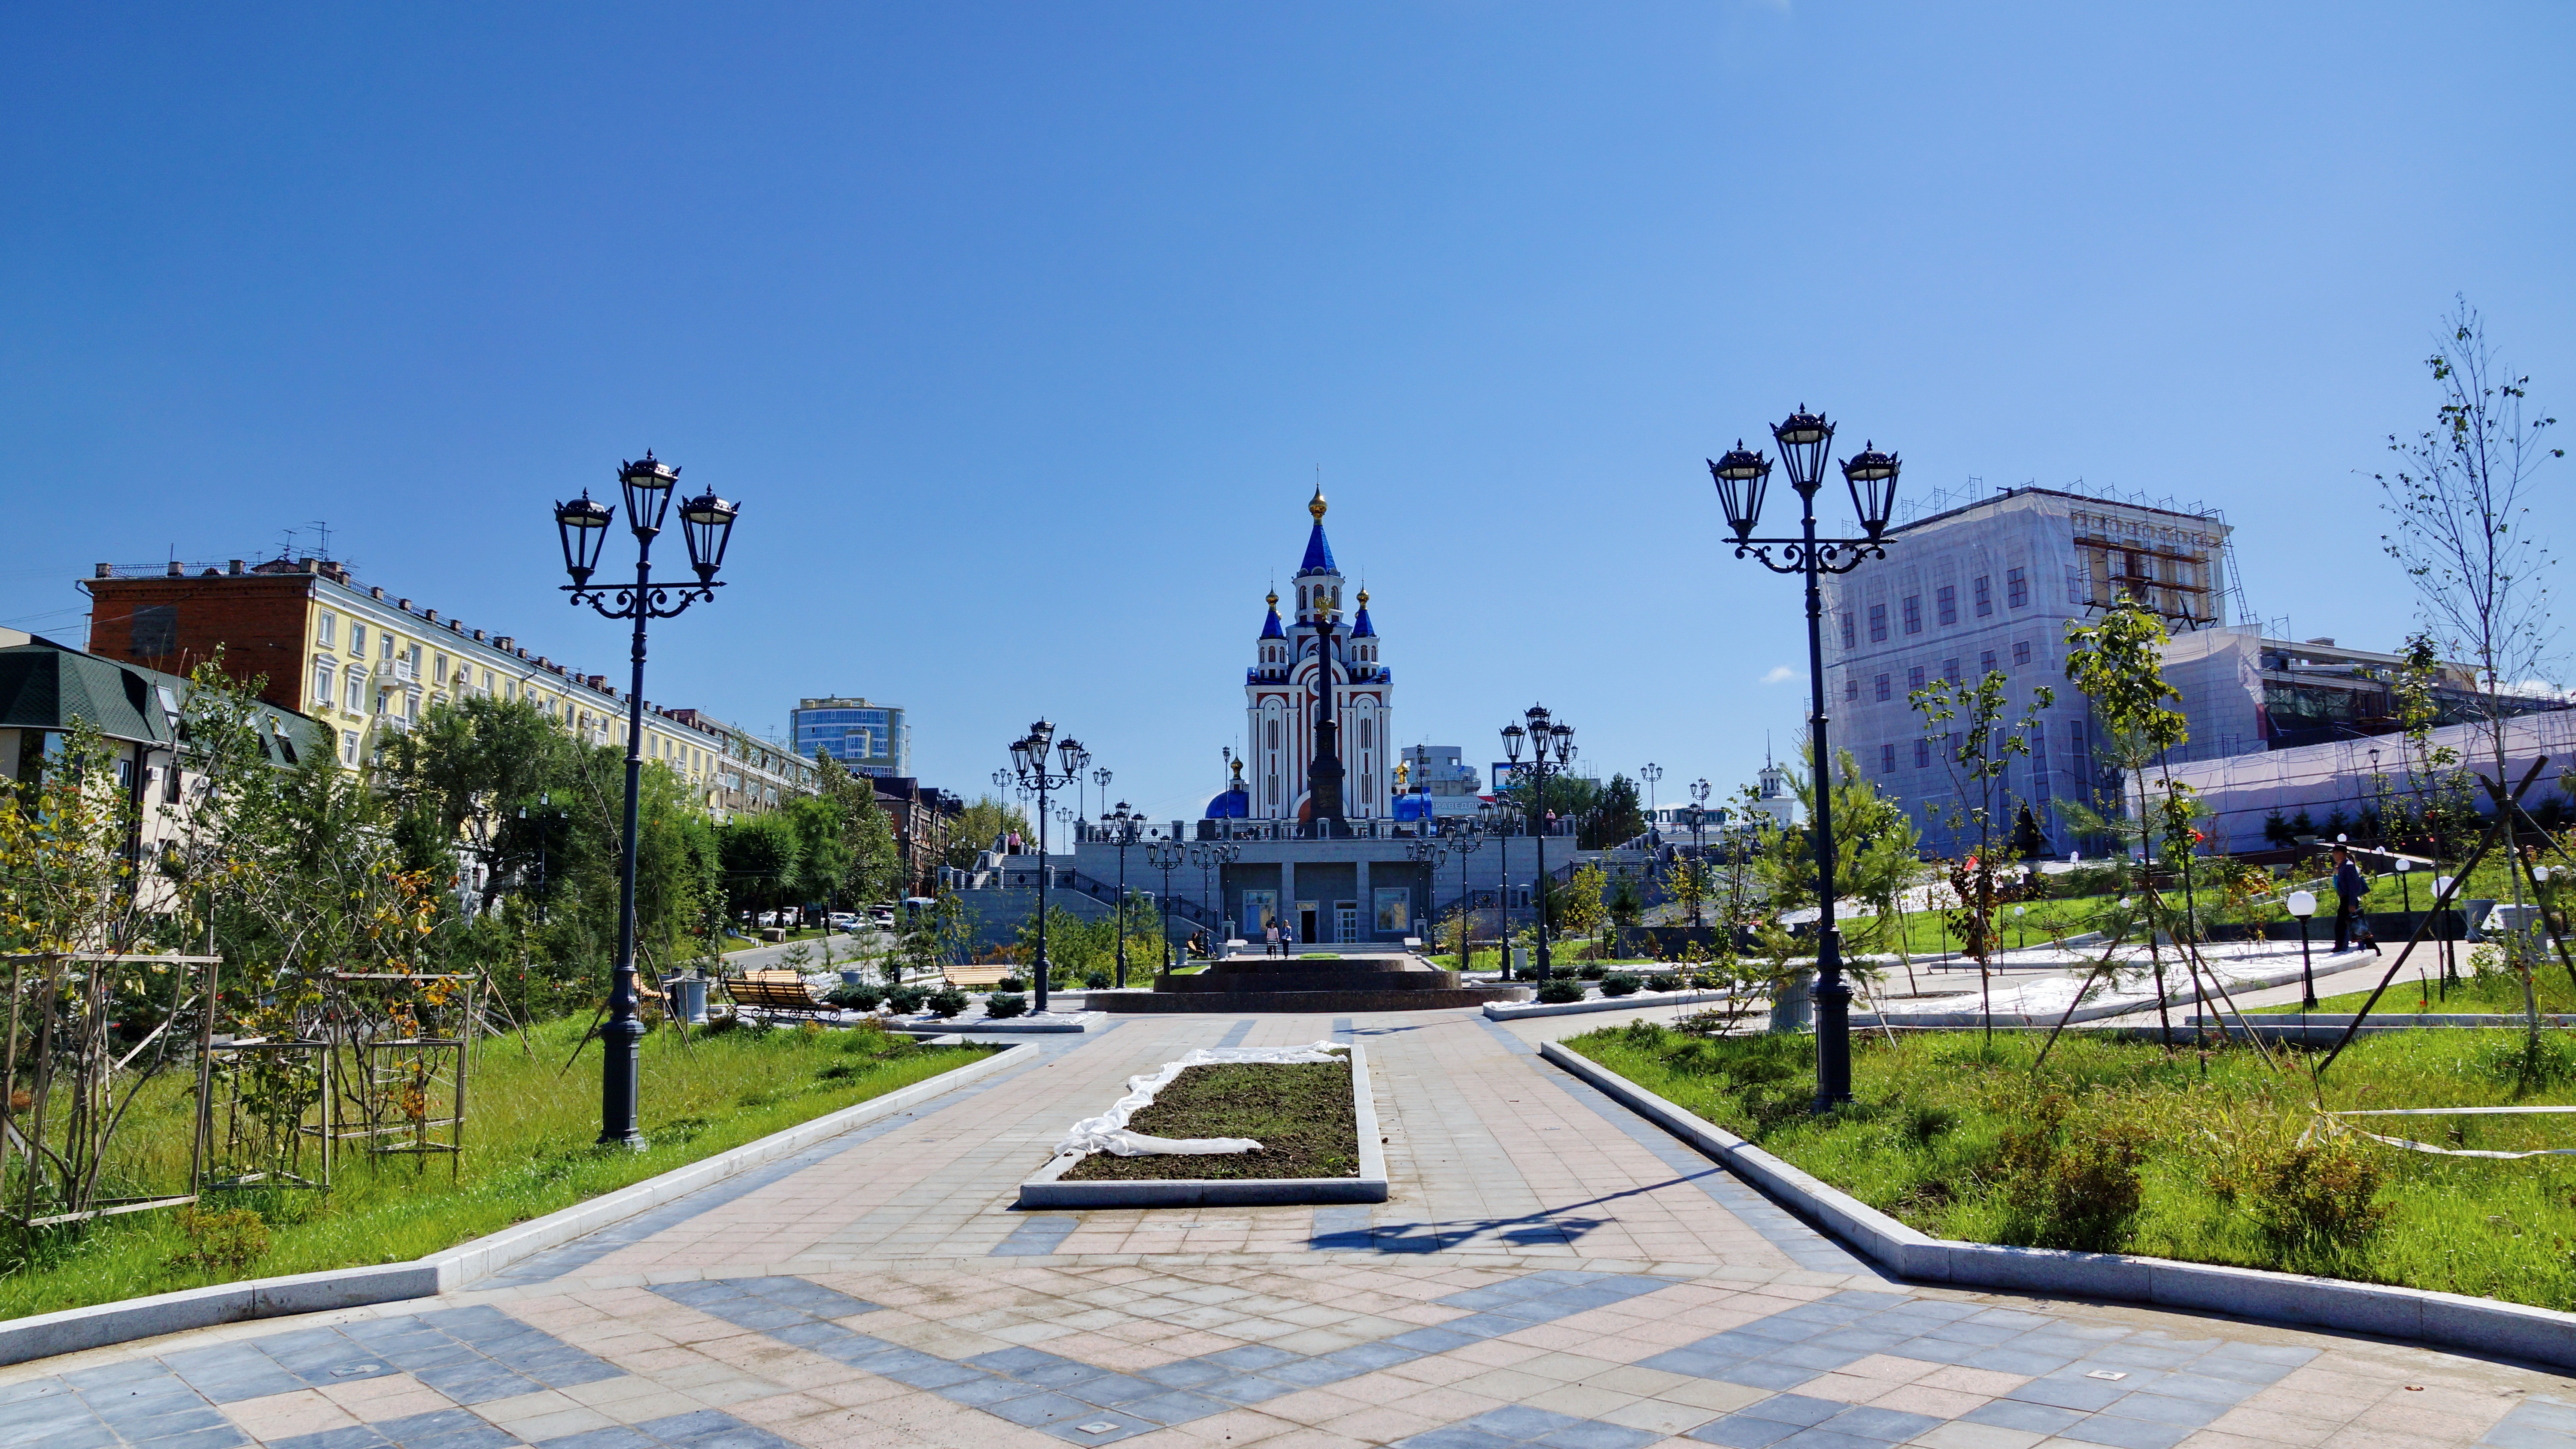
town, city, cityscape, panorama, downtown, plaza, park, landmark, public space, temple, resort, town square, neighbourhood, residential area, khabarovsk, human settlement